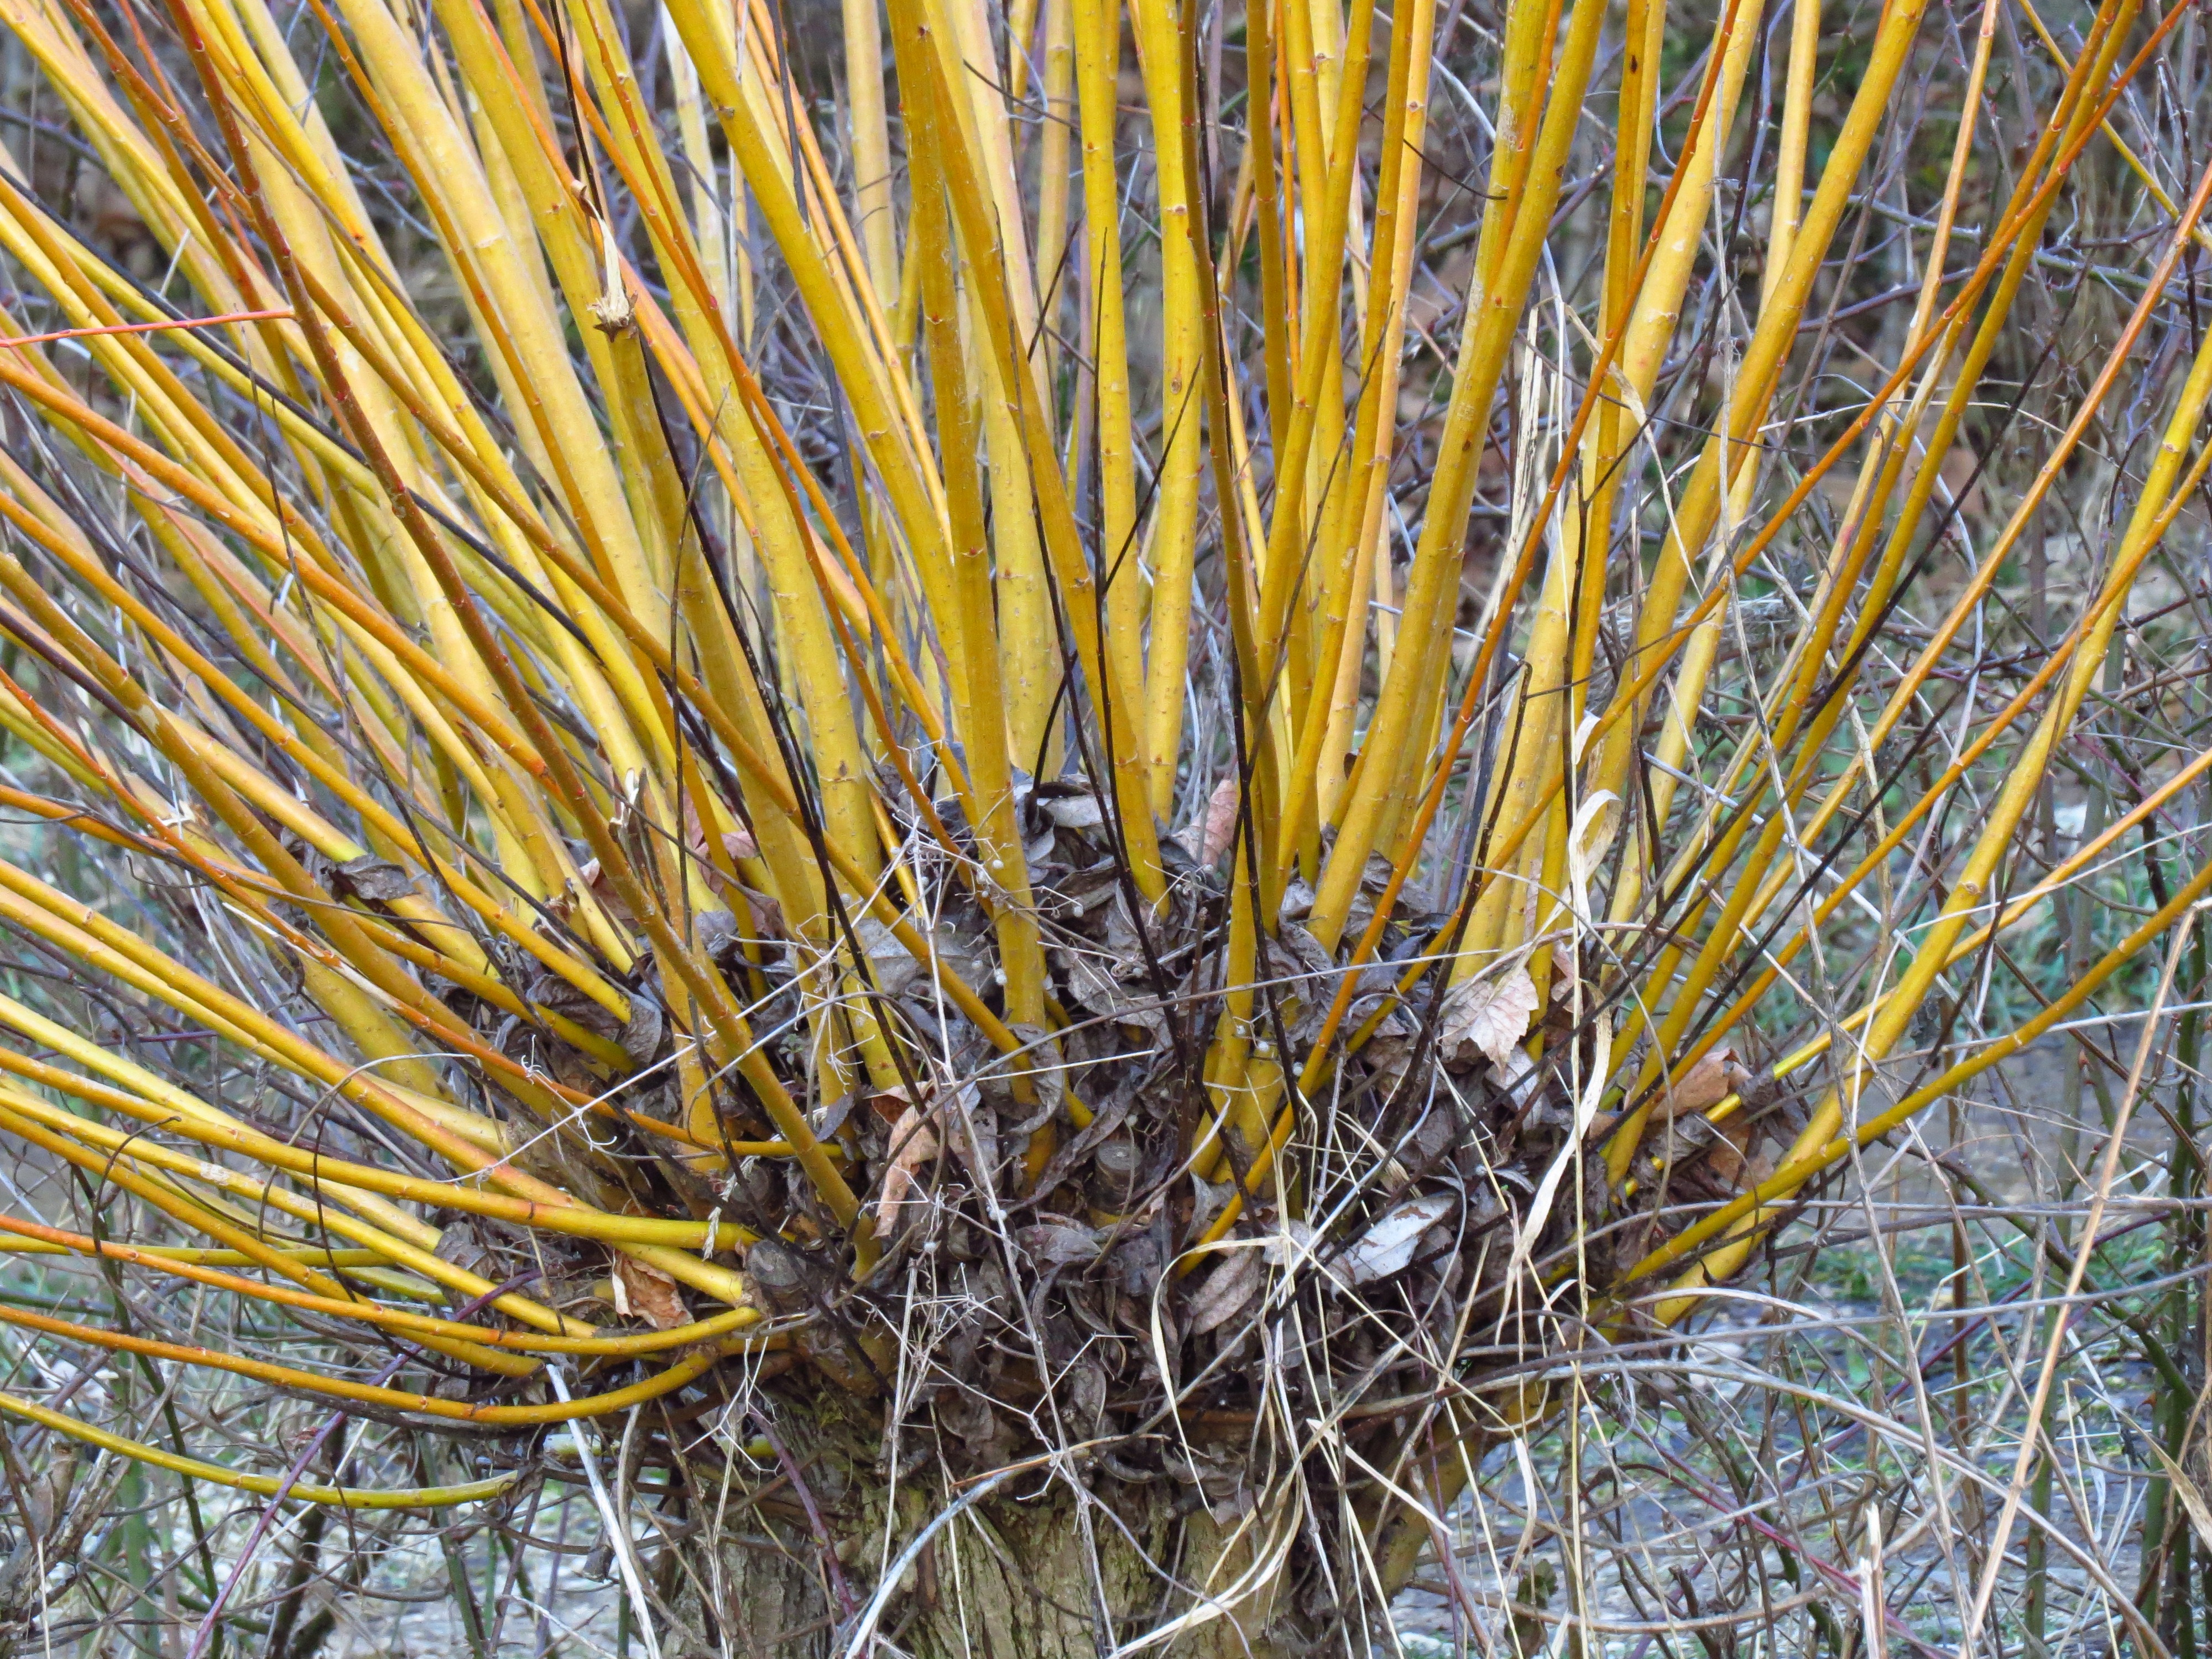
tree, nature, grass, branch, plant, leaf, flower, pasture, botany, flora, branches, macro photography, flowering plant, grass family, woody plant, land plant, thorns spines and prickles, arecales, pollarded willow, basket willow, salix viminalis